Dame na Watashi ni Koishite Kudasai

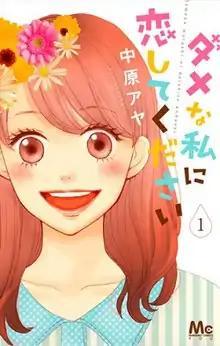
First "tankōbon" volume cover

is a Japanese romantic comedy manga series written and illustrated by Aya Nakahara. It was serialized in Shueisha's "josei" manga magazine "You" from April 2013 to August 2016, with its chapters collected into ten "tankōbon" volumes. A sequel series, titled "Dame na Watashi ni Koishite Kudasai R", was serialized in the same magazine from October 2016 to October 2018, and was compiled into six volumes.